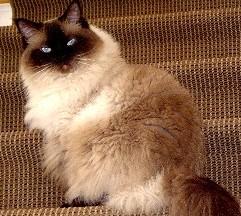
Breed: Ragdoll